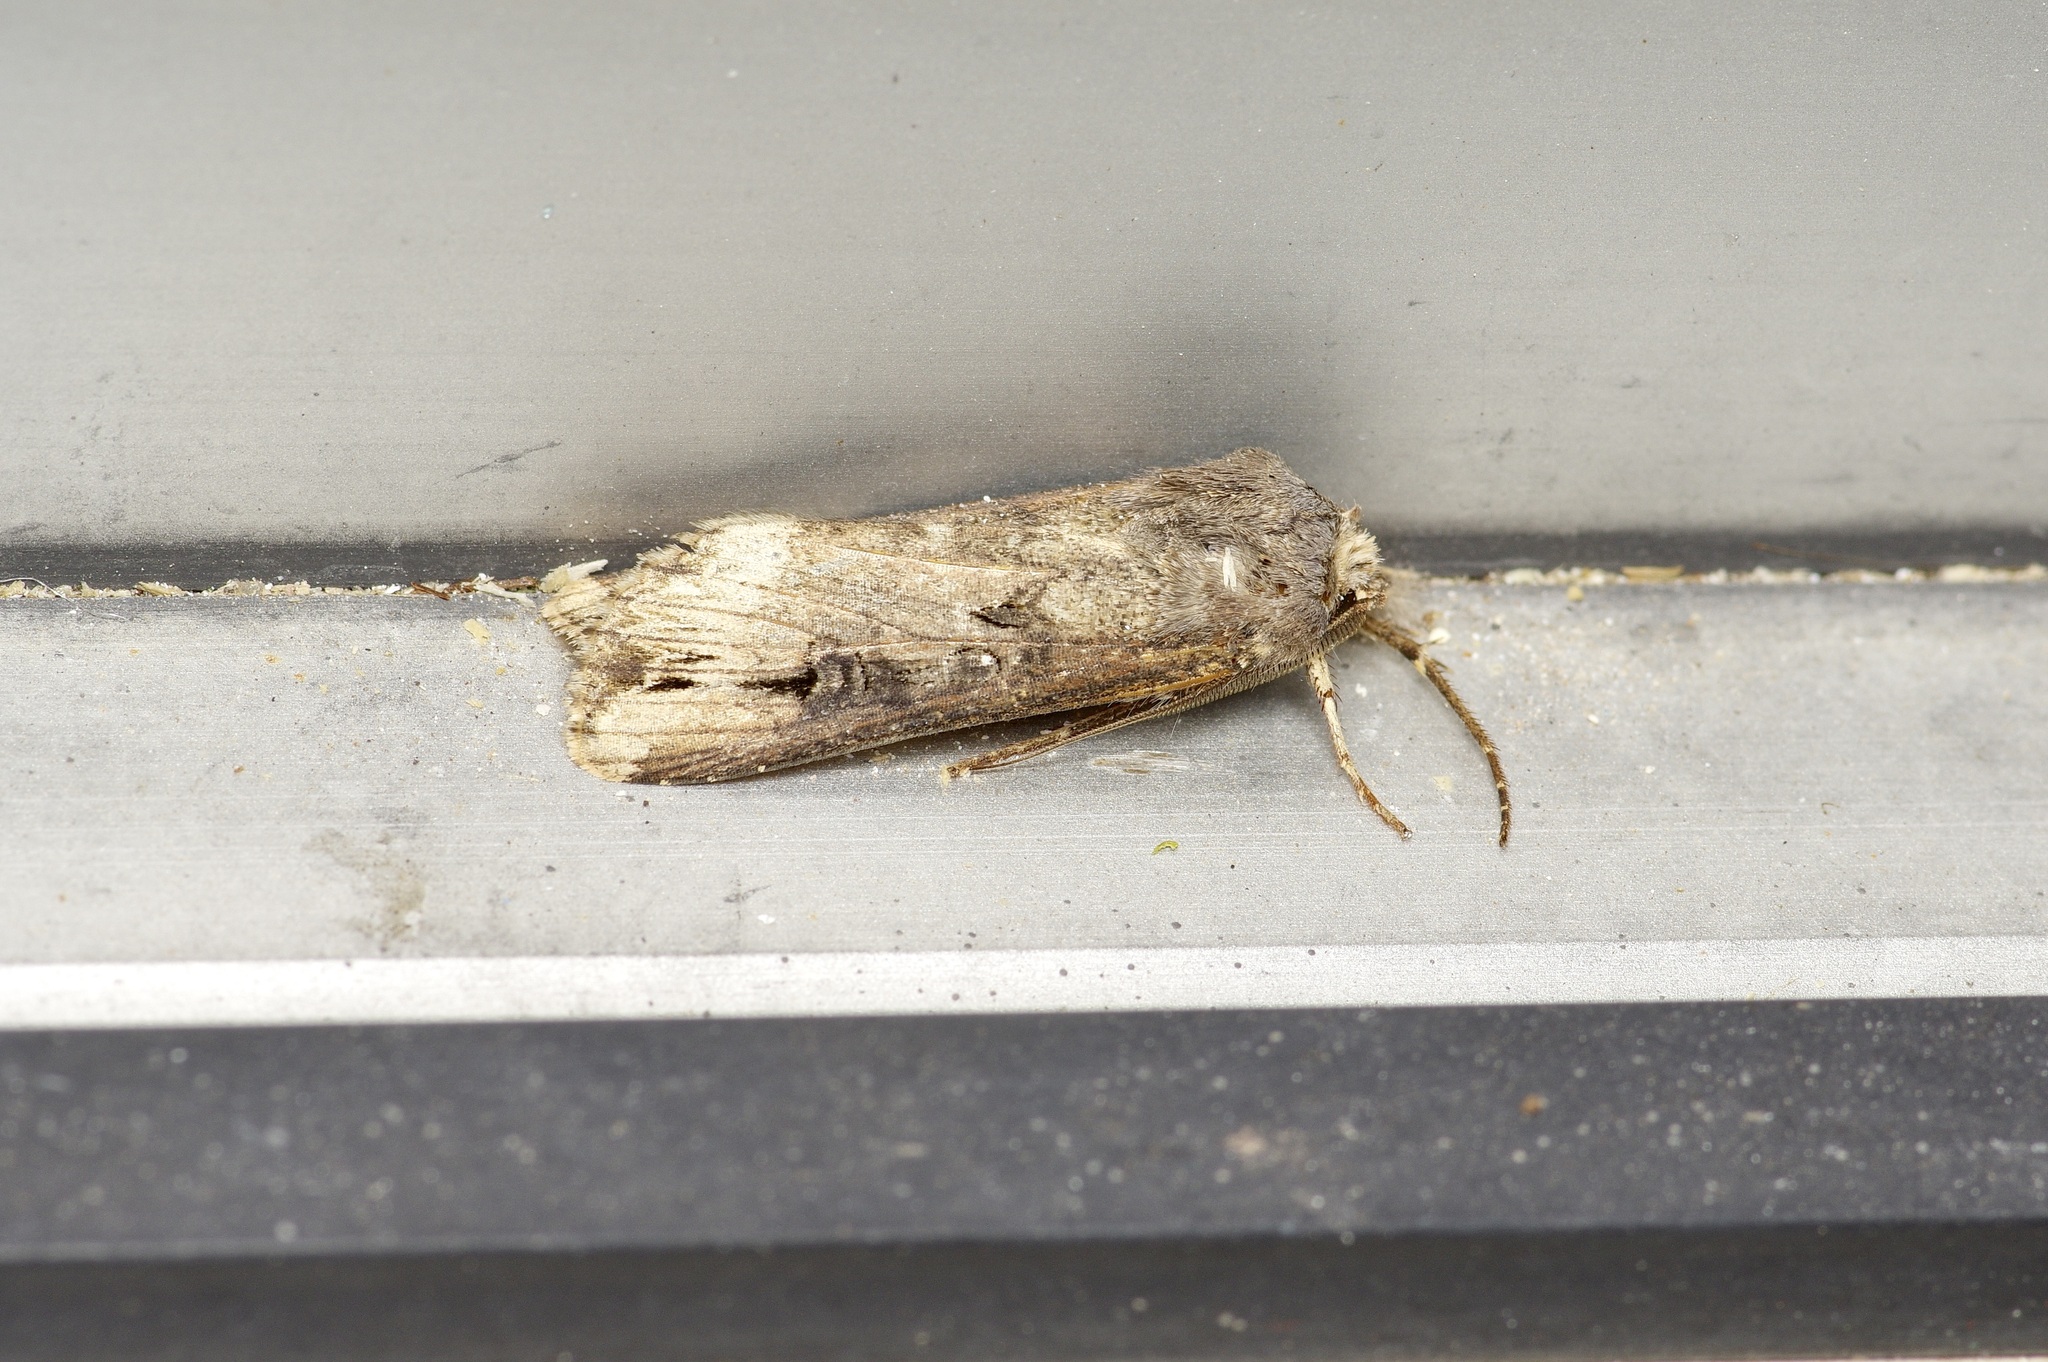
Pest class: cutworms